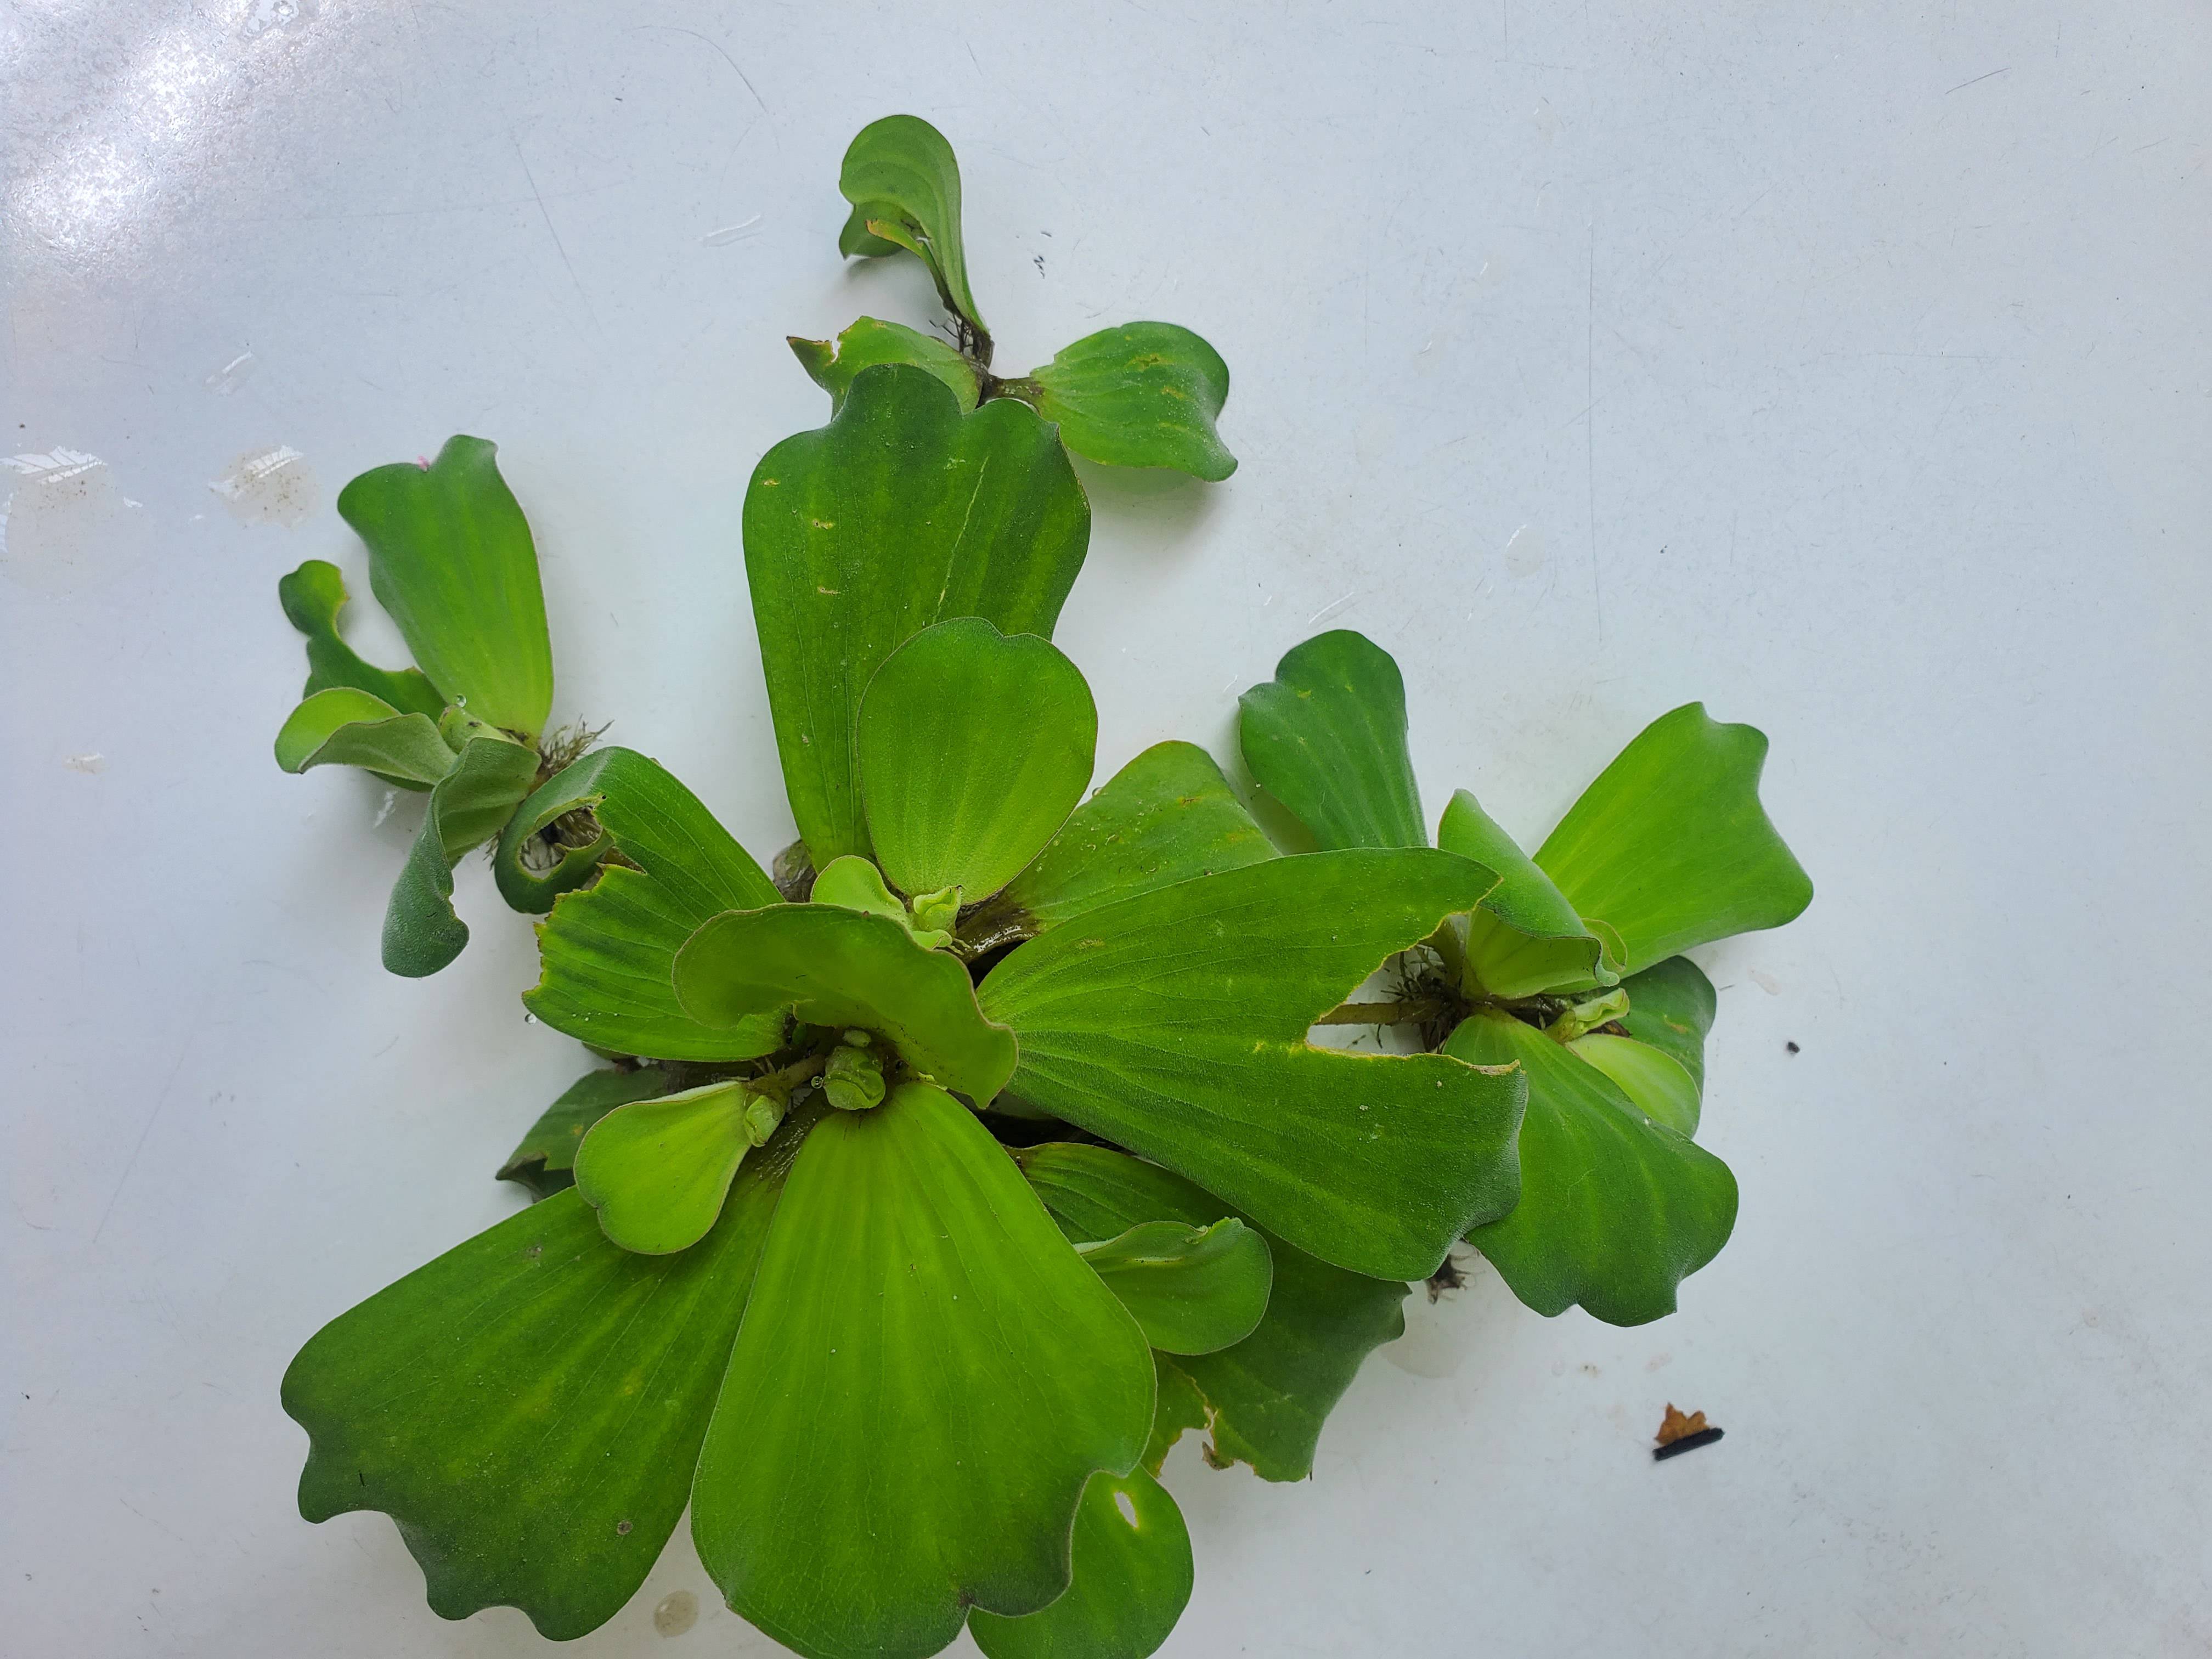
Species: Water Lettuce (Pistia stratiotes)